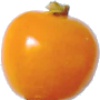
Label: Physalis 1